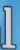
Number: 1